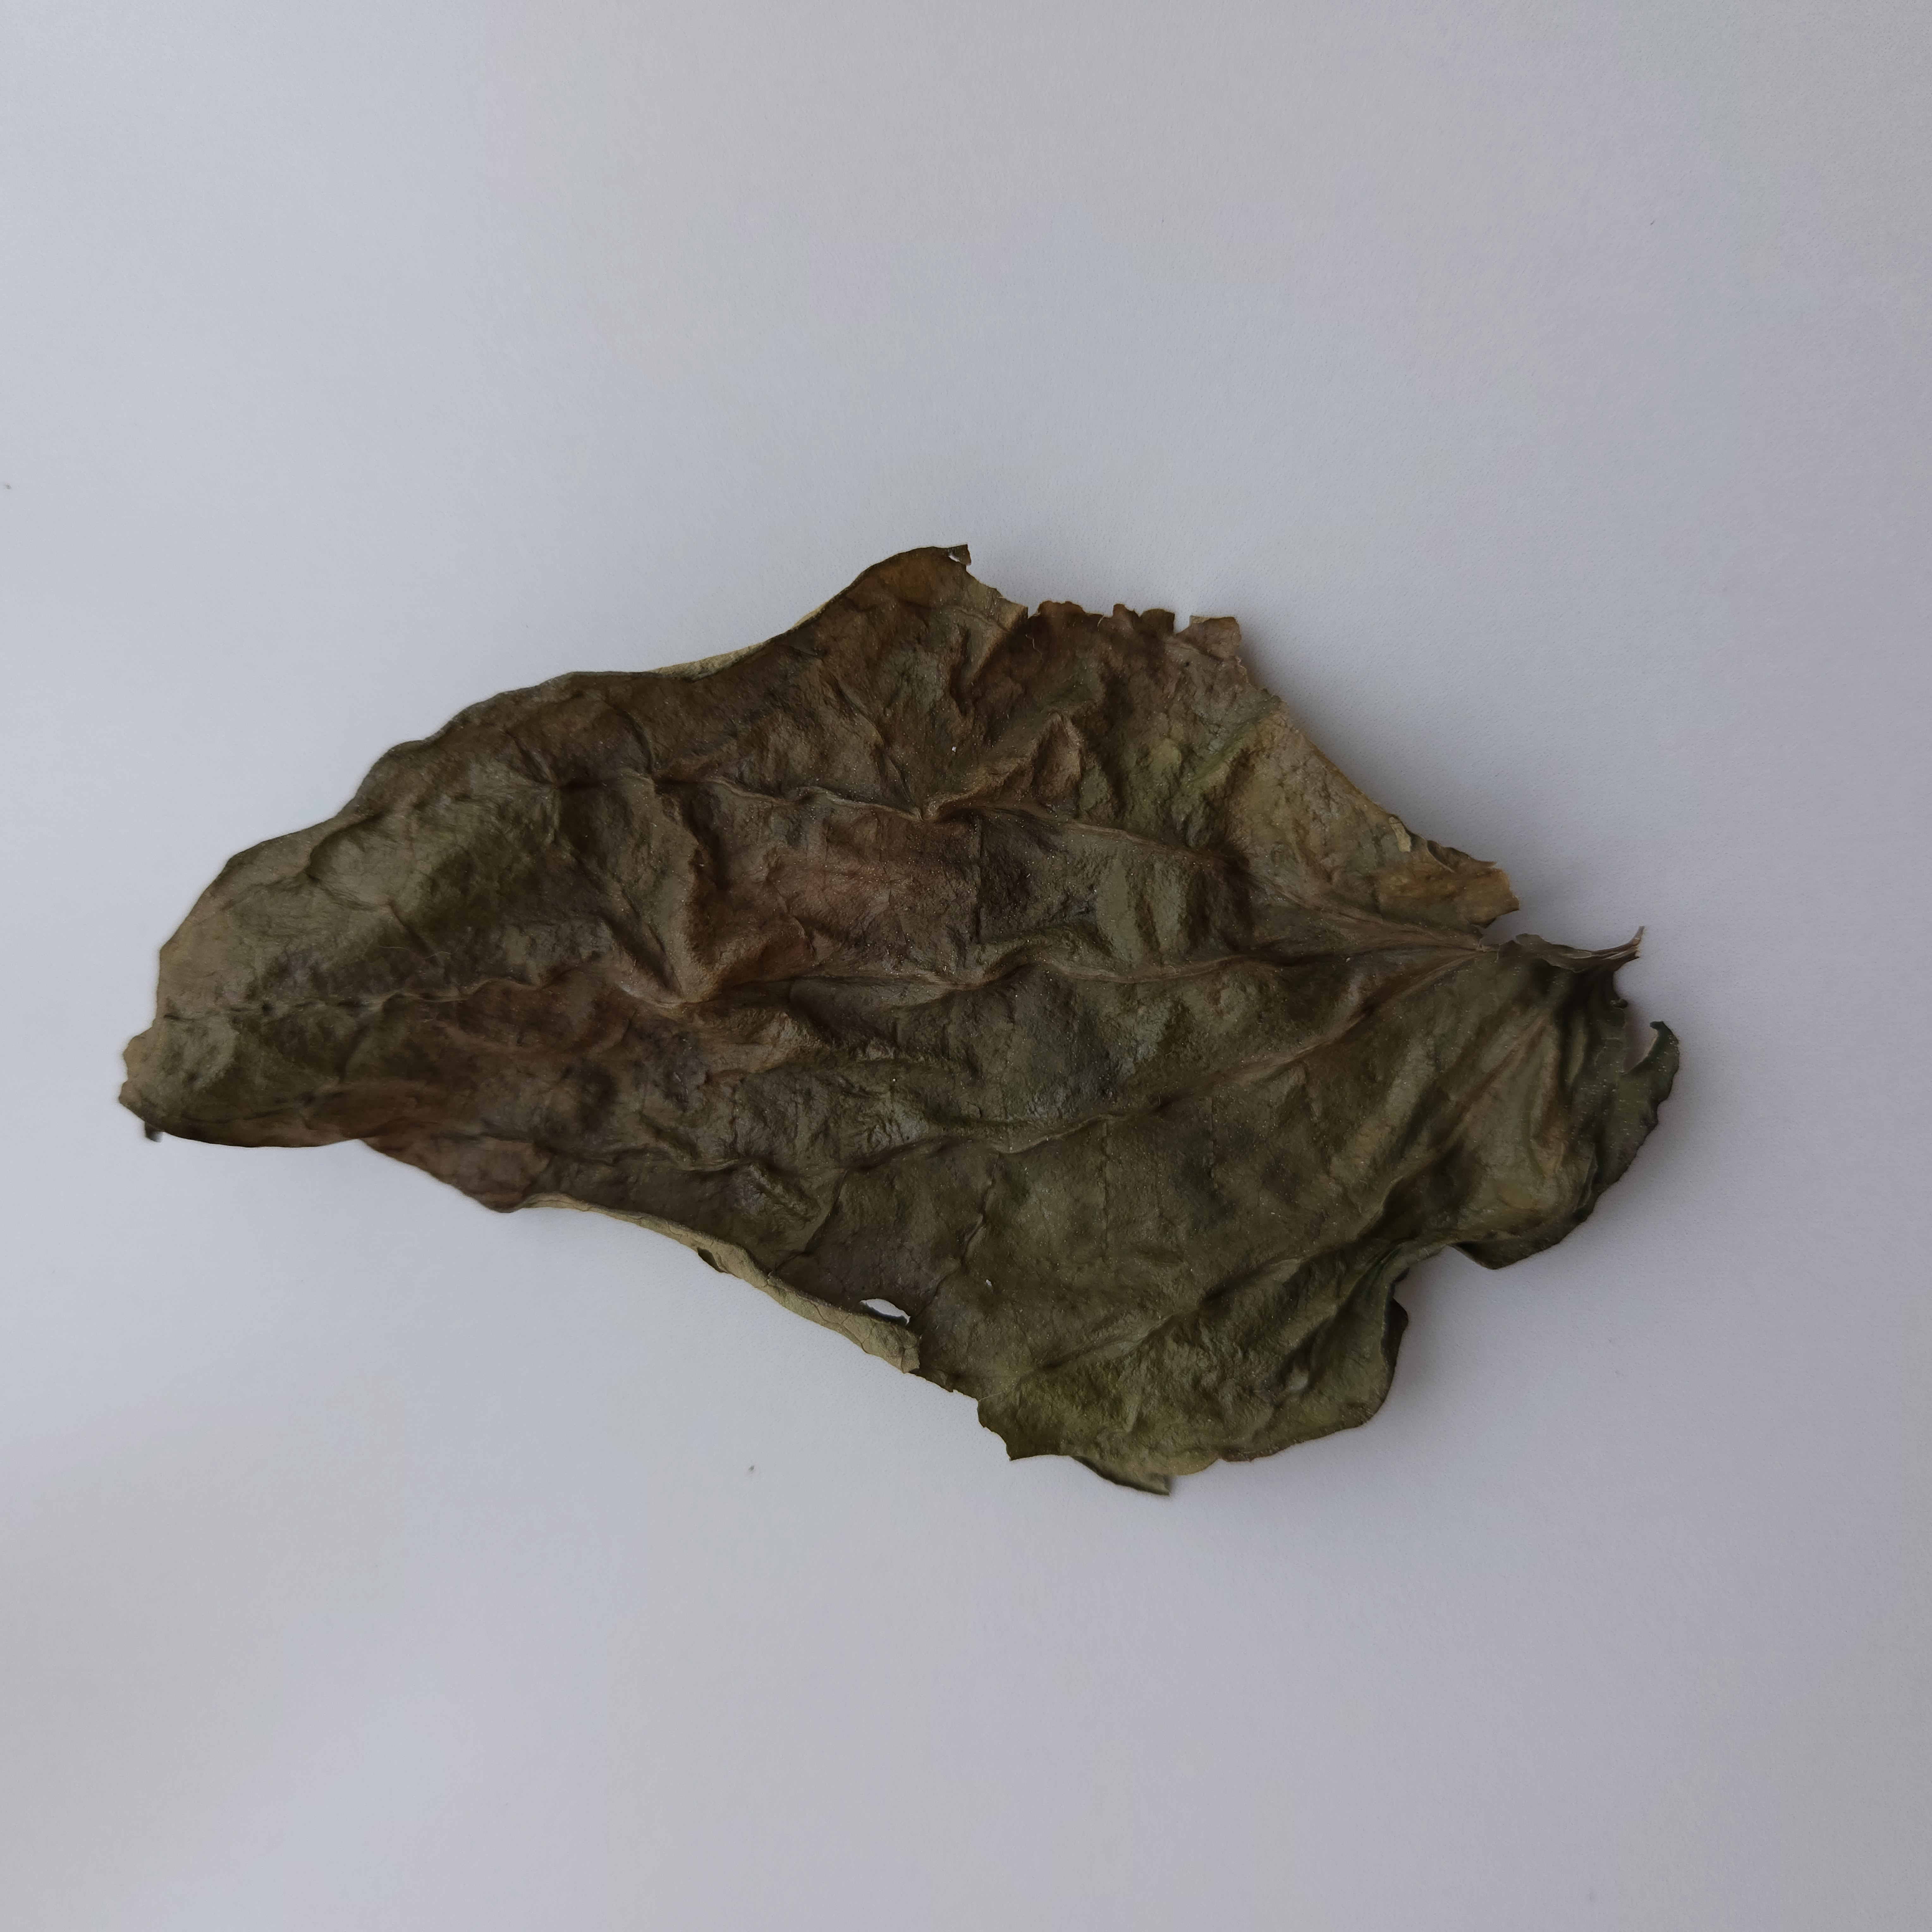
Label: Dried